Lebanon–Uruguay relations

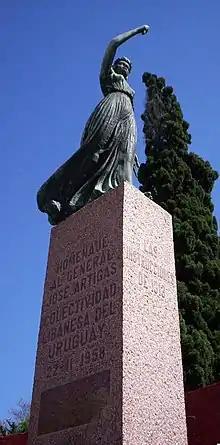
Memorial to the Uruguayan national hero José Gervasio Artigas, dedicated by the Lebanese community in Uruguay.

The first Lebanese immigrants to Uruguay arrived in the 1860s. In 1954, there were 15,000 people of Lebanese descent living in Uruguay. By 2009, the number had grown to about 55,000. In 1997, Uruguay's house speaker noted that its 99-seat parliament contains two members of Lebanese origin, including himself.